Moussa Badiane

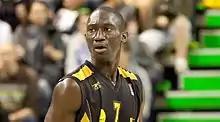
Moussa Badiane

Moussa Badiane (born 16 October 1981) is a French former professional basketball player.